Prosser River

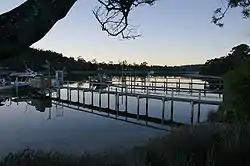
Piers at dusk on the Prosser River in Orford.

The Prosser River is a river in Tasmania, Australia. The river flows into the Tasman Sea.